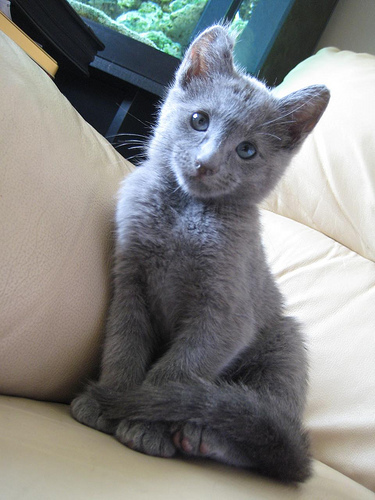
Breed: russian blue